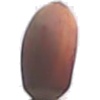
Label: Hazelnut 1